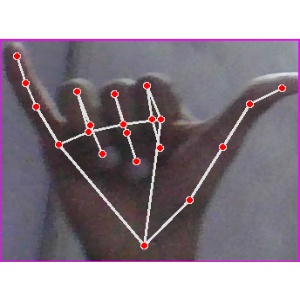
अक्षर: य